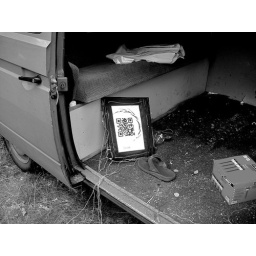
qr code signs in fAlk's van in the forest near ludwigsfelde